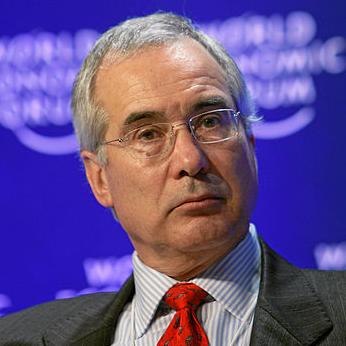
Age: 62